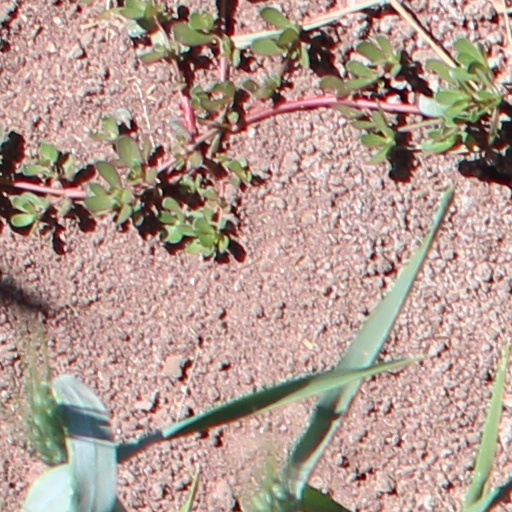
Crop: wheat